Póvoa de Varzim

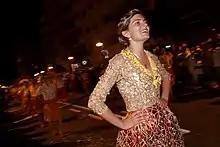
Tricana poveira girl in a "rusga" parade during Saint Peter festival.

The Branqueta is the traditional dress of the fishermen of Póvoa de Varzim. The Camisola Poveira are pullovers, part of the dress, that have fishery motifs in white, black and red, with the name of the owner embroidered in siglas poveiras. Other dresses include the urban tricana poveira for women and children's caps. Handicrafts include the "Tapetes de Beiriz" rustic carpets.